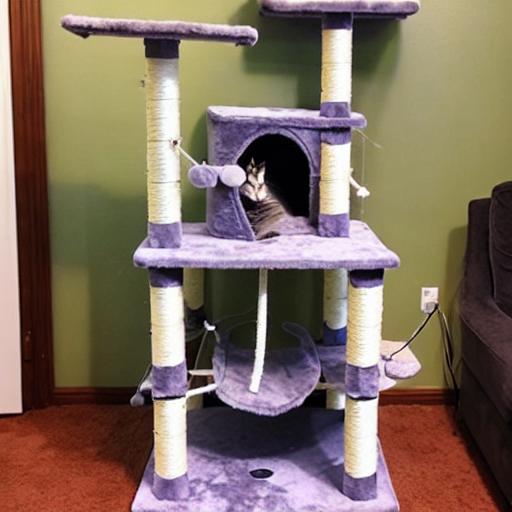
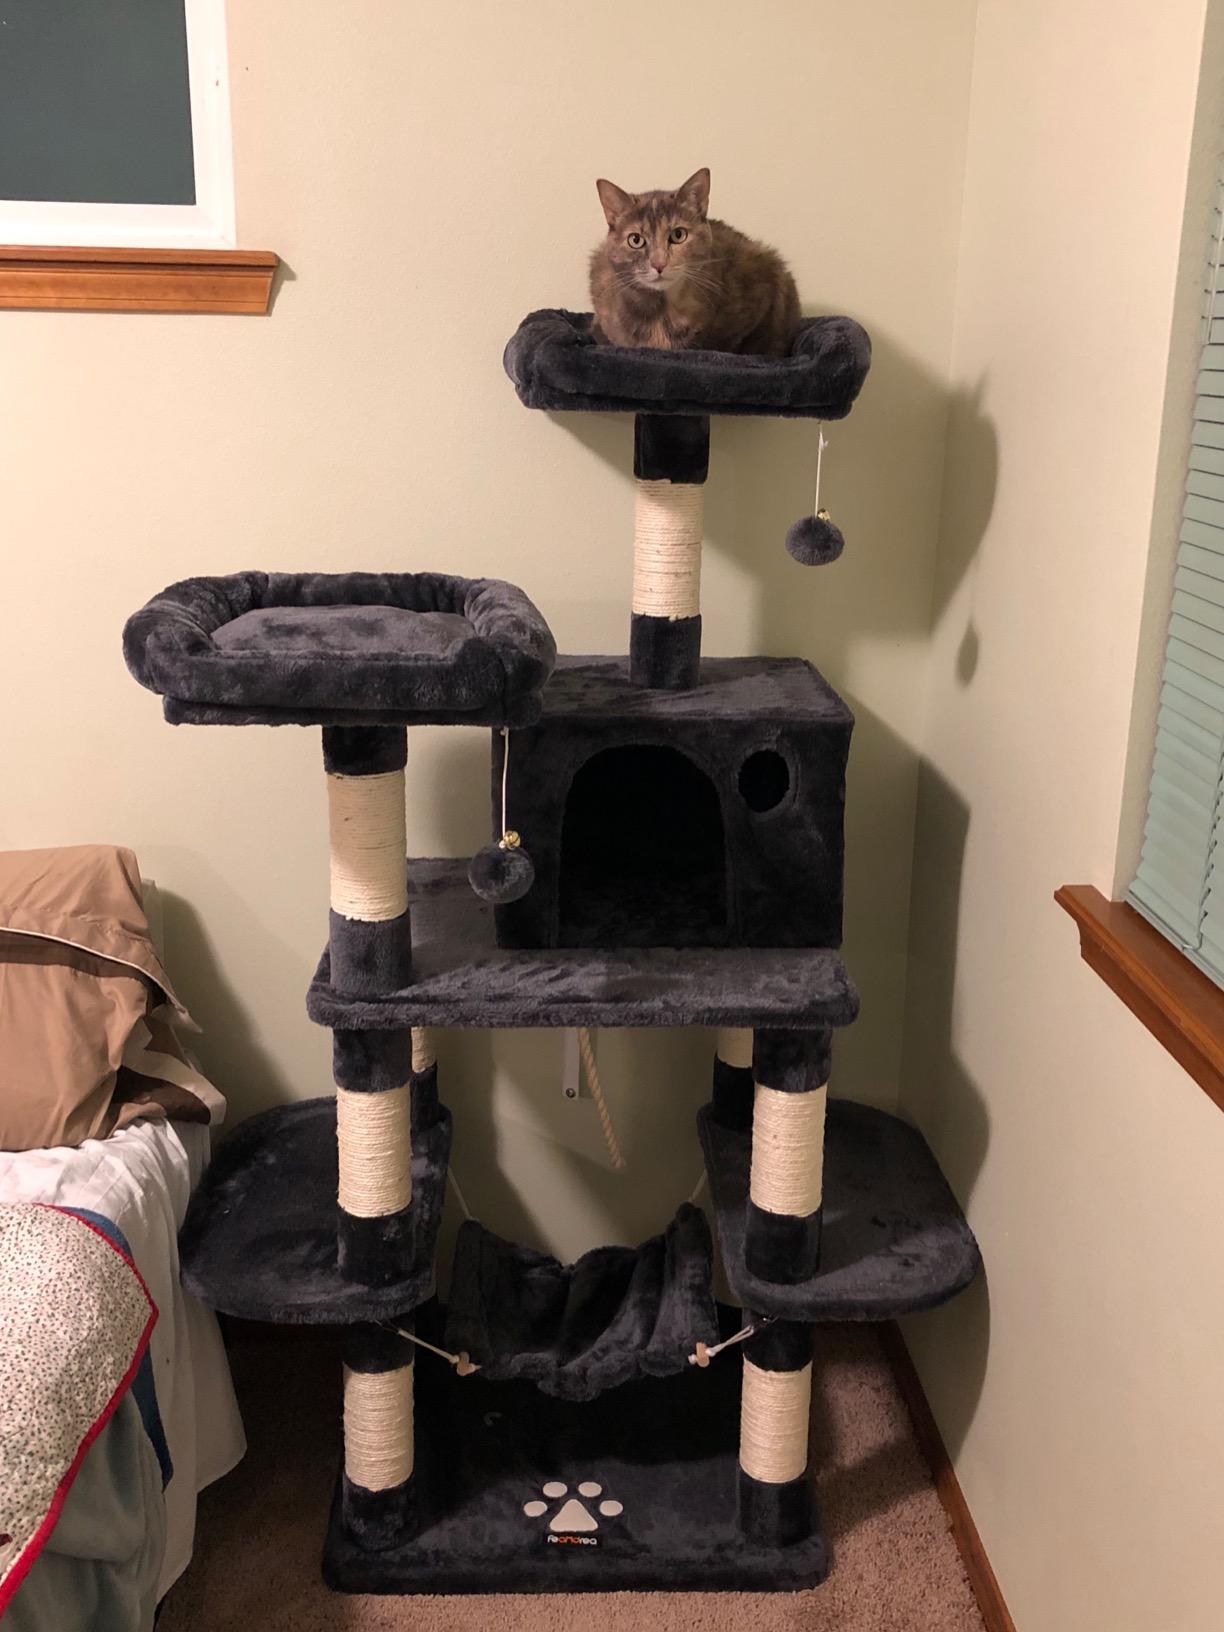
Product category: items_cat tree
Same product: no